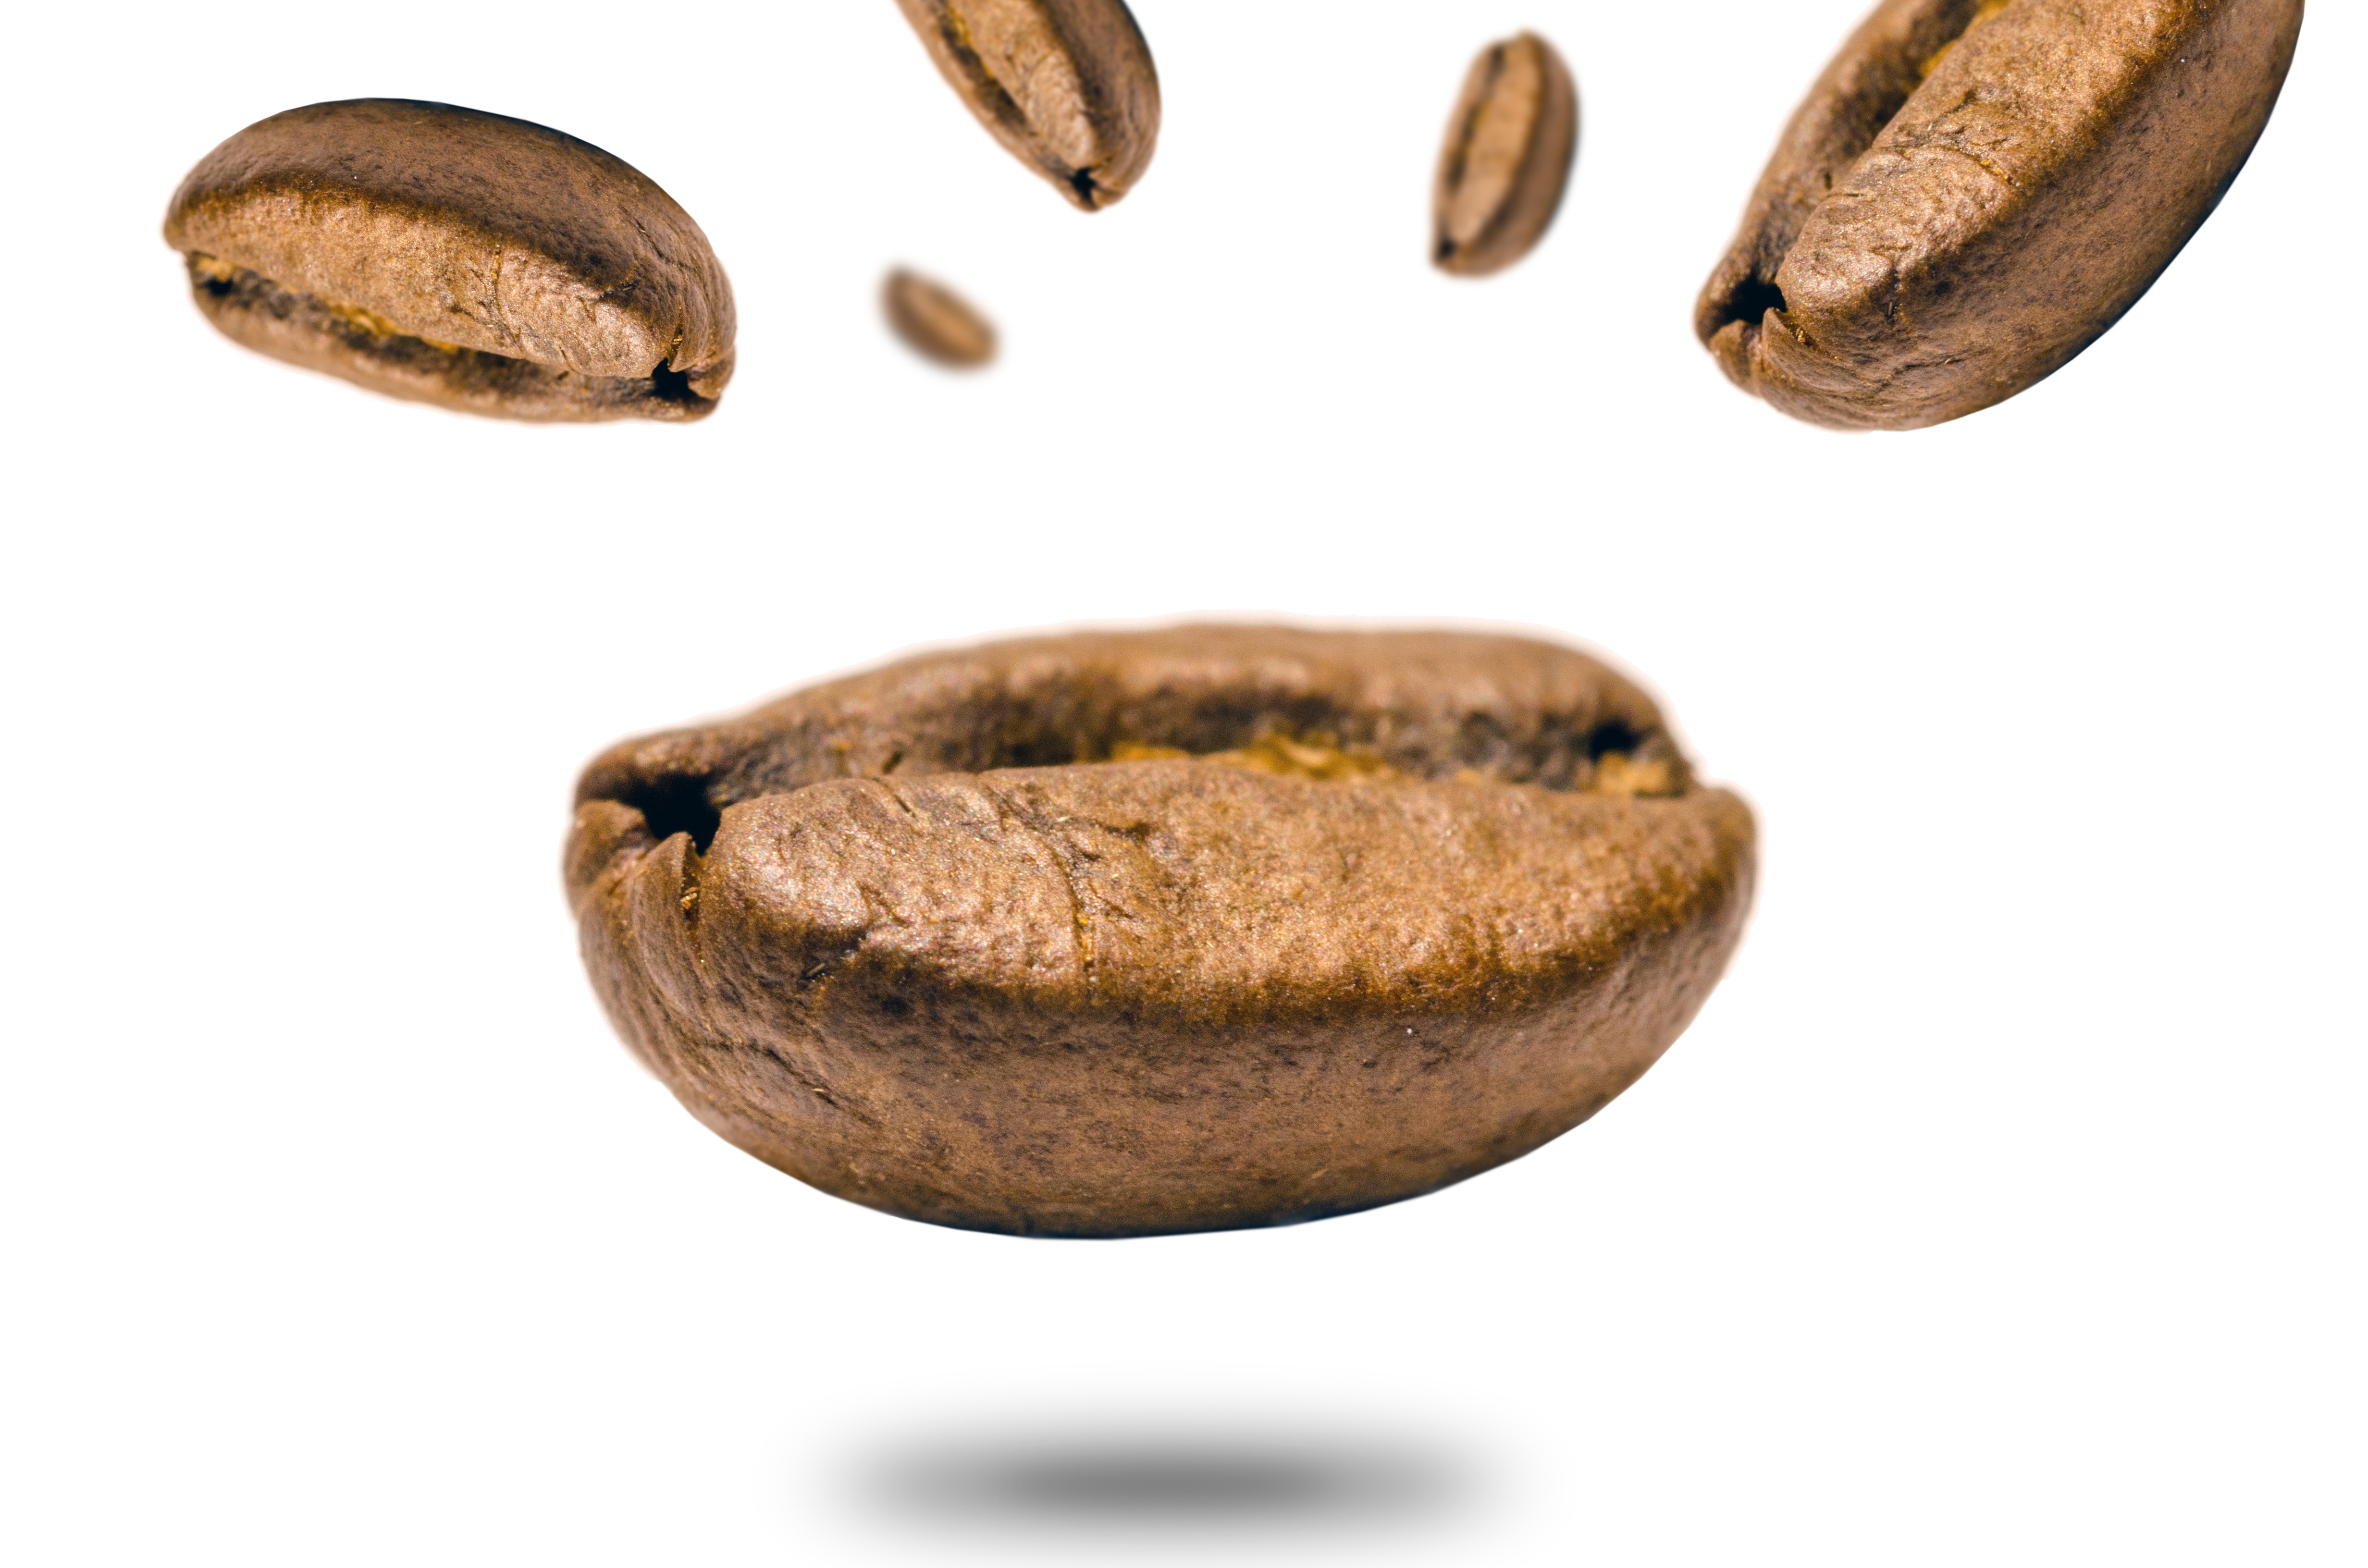
tree, nut, nuts seeds, plant, food, seed, superfood, walnut